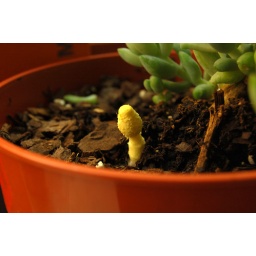
found growing in the pot of one of my indoors plants